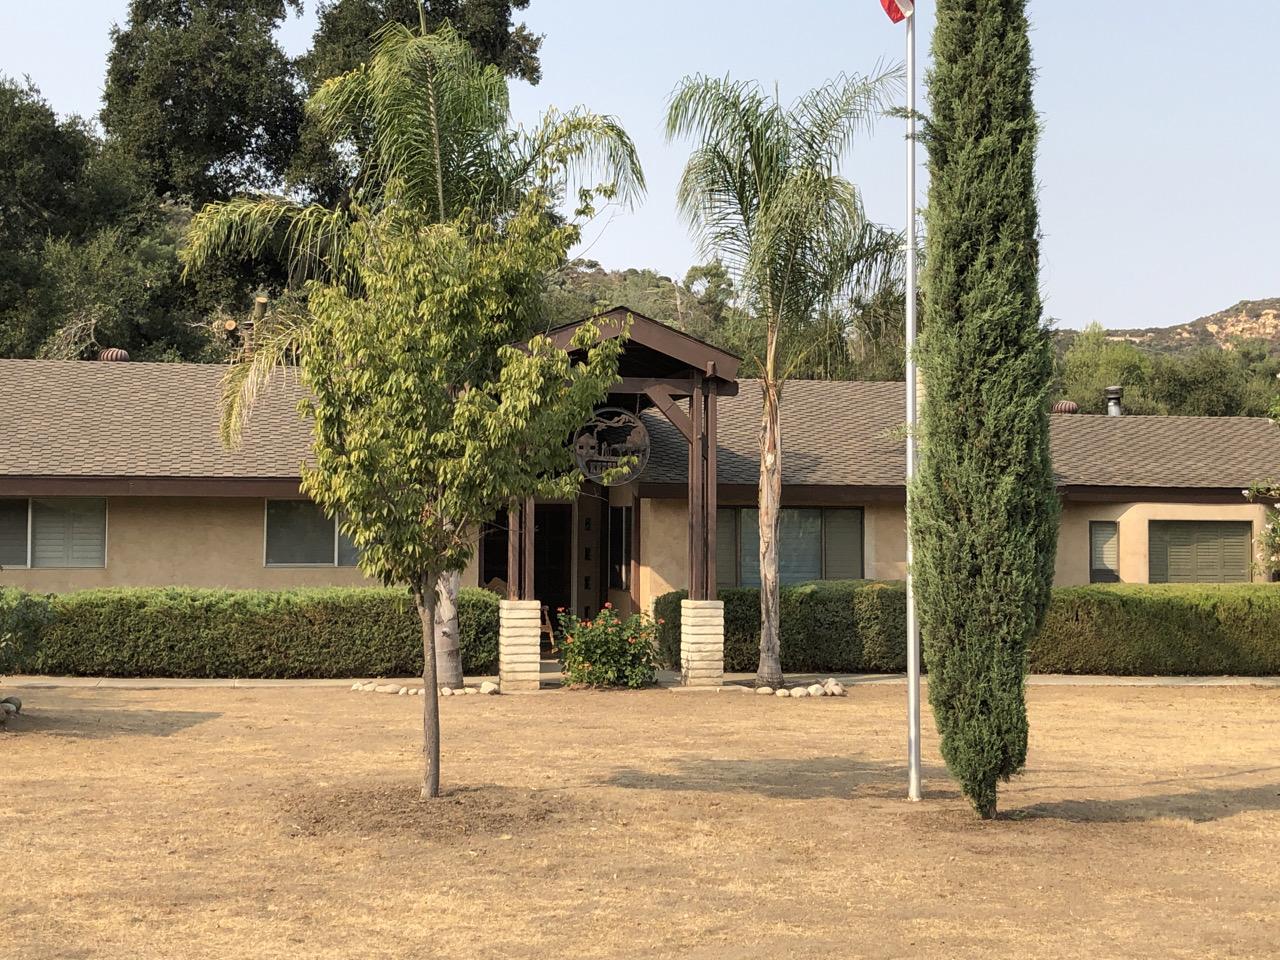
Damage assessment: inaccessible